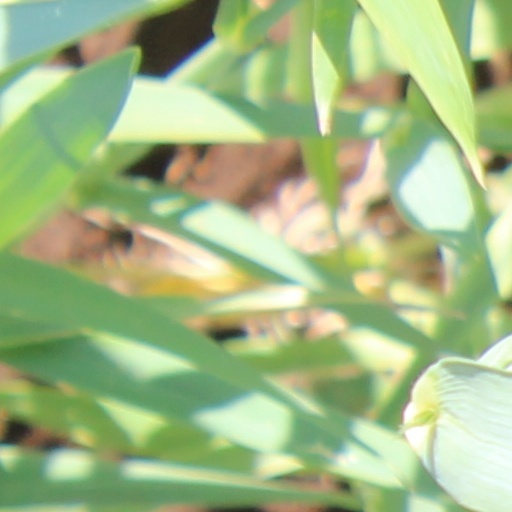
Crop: wheat